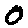
Label: 0